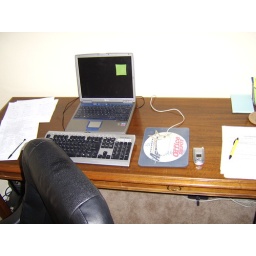
One of his work spaces. This his desk and laptop in his room.